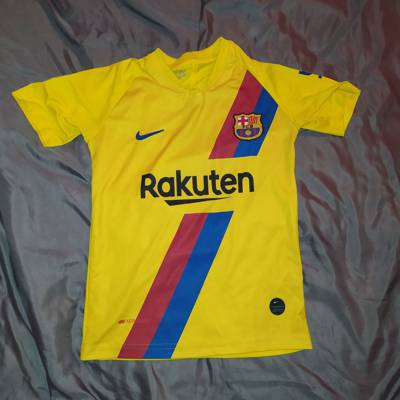
Waste category: clothes